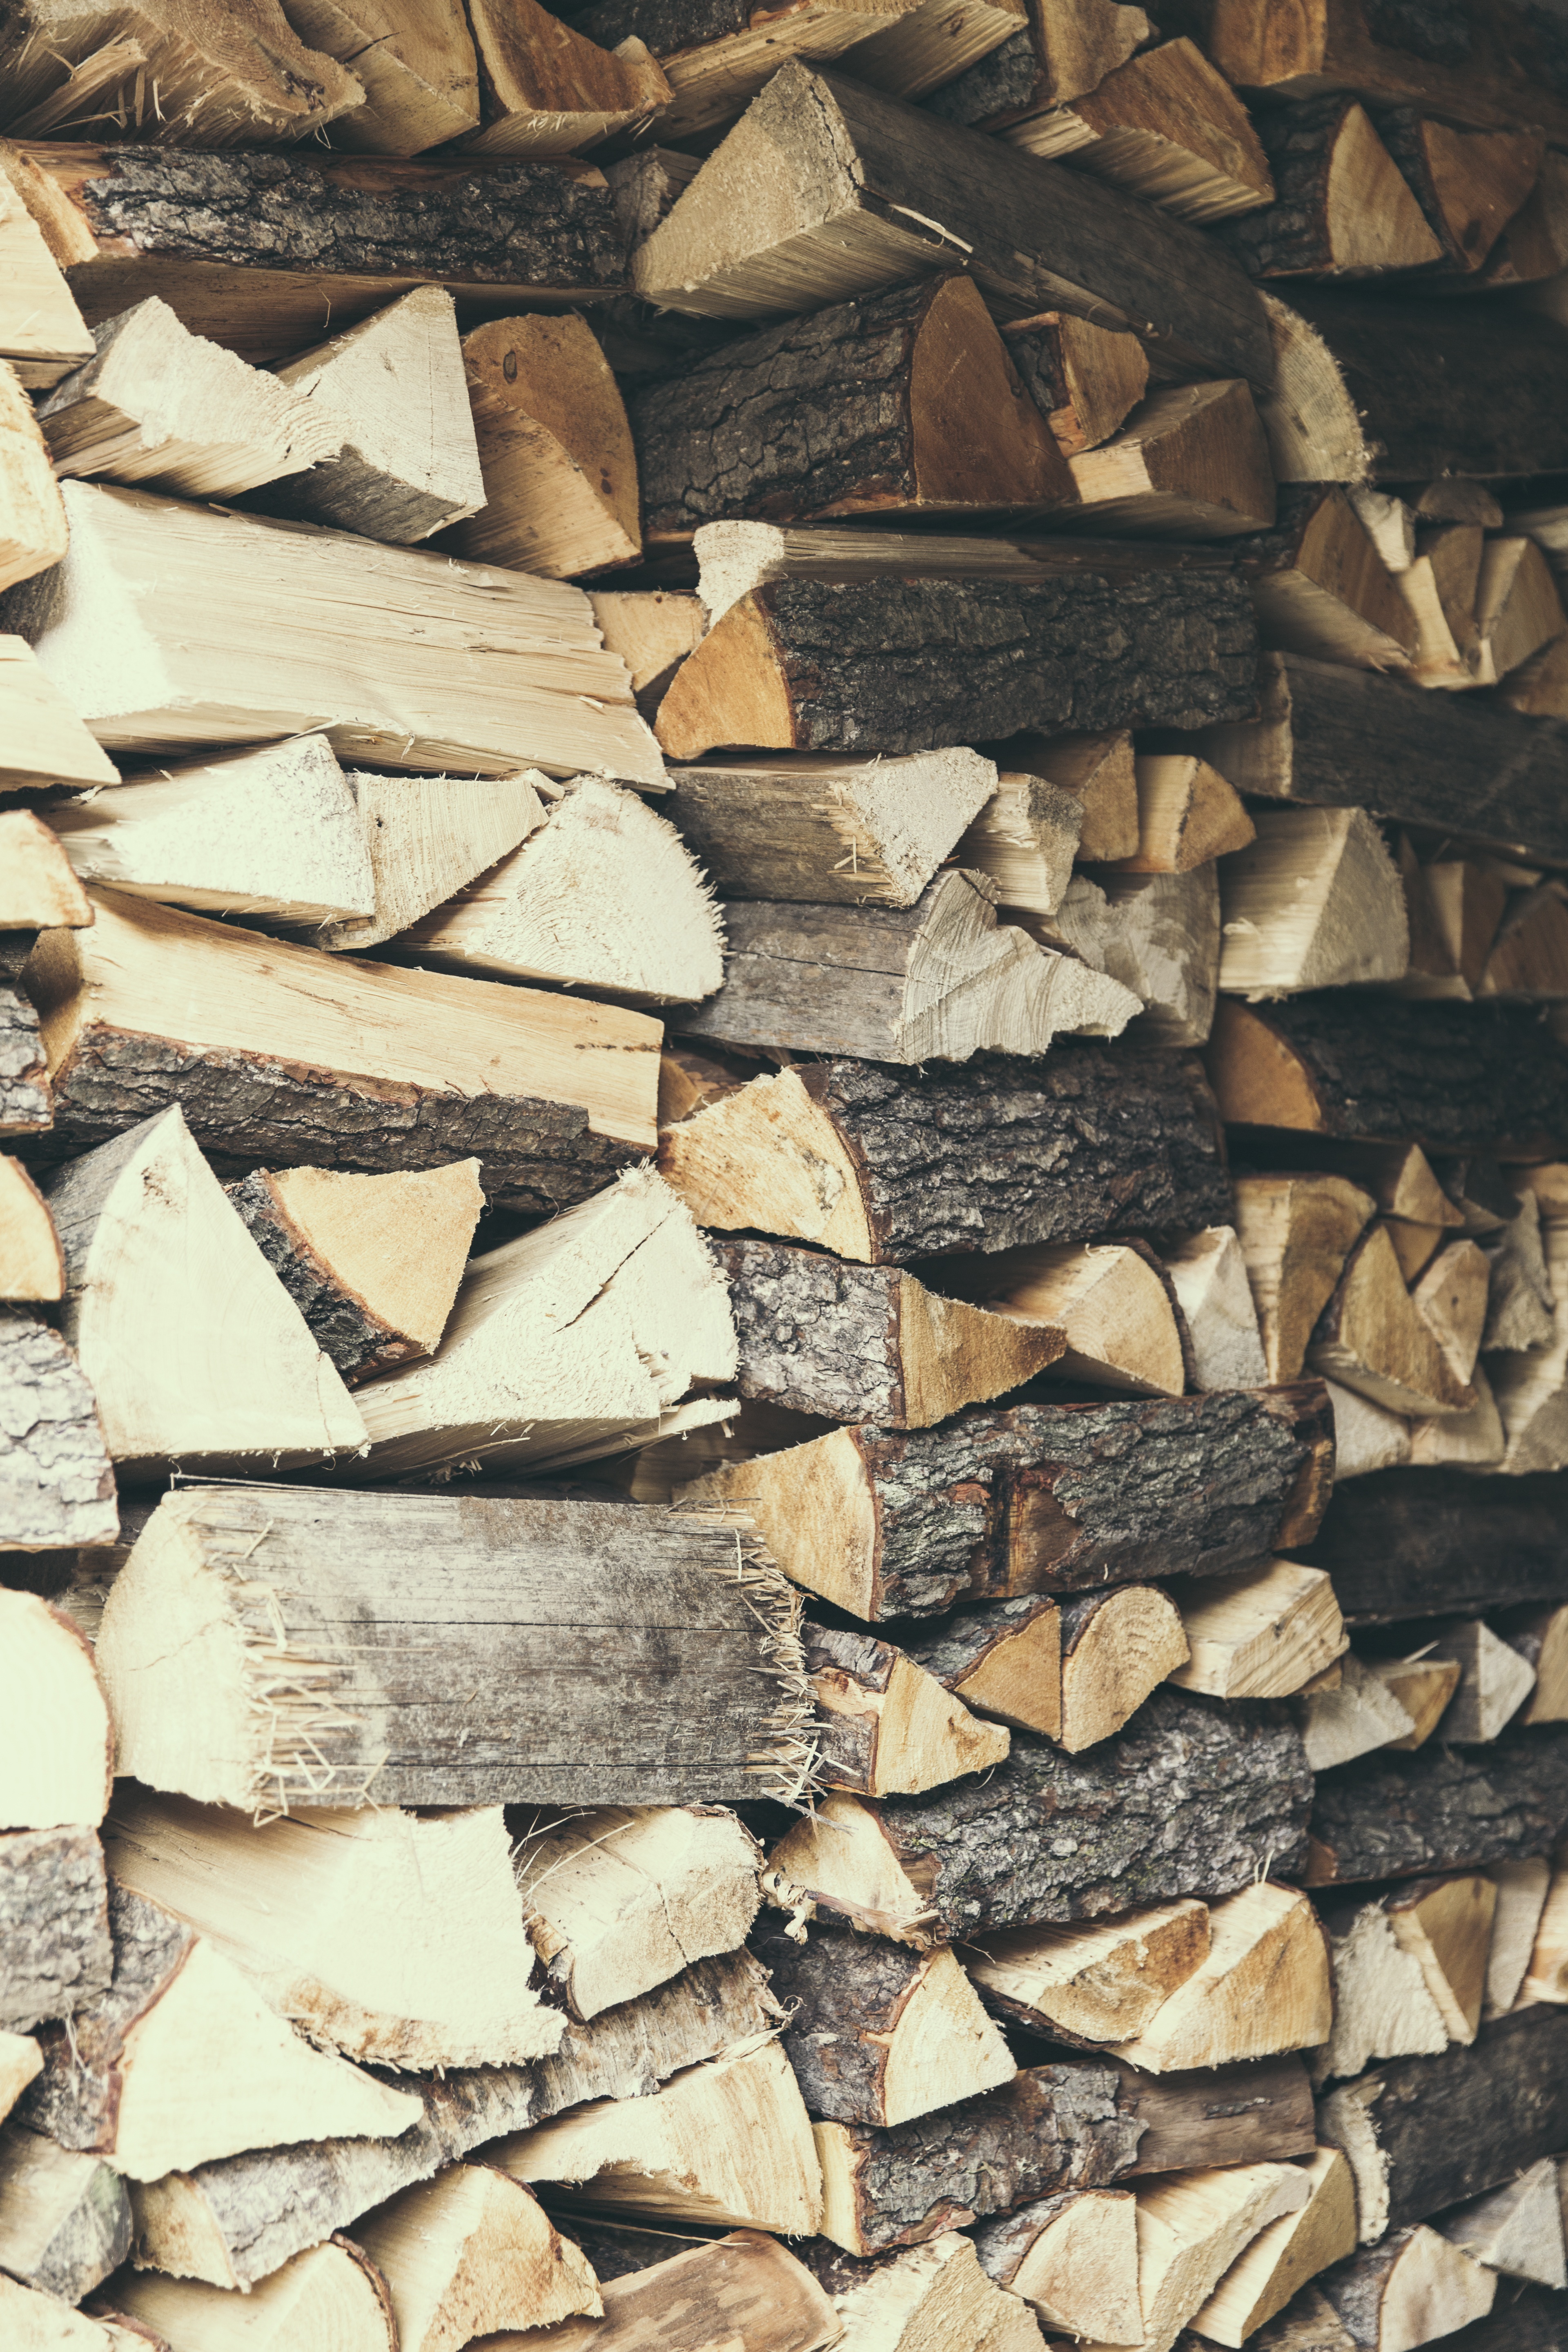
nature, rock, wood, texture, floor, wall, log, pattern, fire, soil, stone wall, firewood, stack, lumber, material, storage, burn, design, stacked, forestry, stock, combustion, combs thread cutting, stacked up, holzstapel, renewable, pile of wood, flooring, commodity, heating up, tree wood, firing hold, colors of nature, in stock